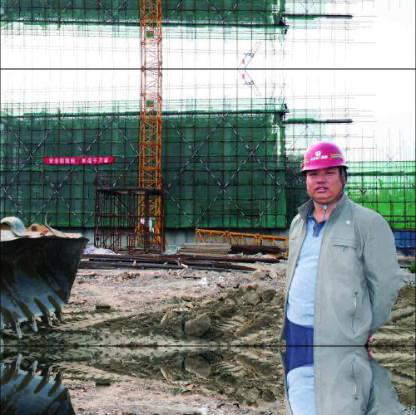
Objects in the image:
label: helmet